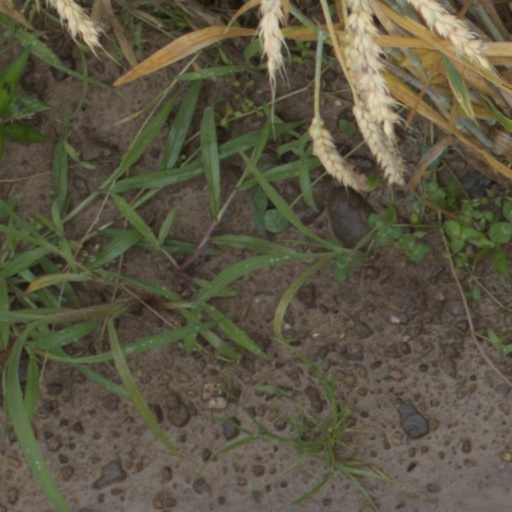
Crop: wheat